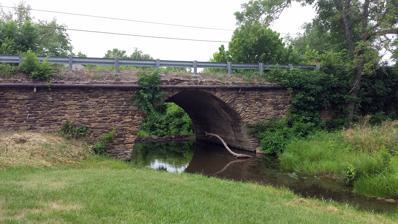
Building: Goff Farm Stone Bridge
Country: United States of America
Year built: 1860
United States historic place Goff Farm Stone Bridge U.S. National Register of Historic Places Location in Arkansas Show map of Arkansas Location in United States Show map of the United States Nearest city Fayetteville, Arkansas Coordinates 36°02′38″N 94°06′35″W / 36.04398°N 94.10977°W / 36.04398; -94.10977 Area less than one acre Built 1860 ( 1860 ) Architectural style Masonry deck arch MPS Historic Bridges of Arkansas MPS NRHP reference No. 09001262 Added to NRHP January 21, 2010 The Goff Farm Stone Bridge is a historic bridge in eastern Fayetteville, Arkansas . It carries Goff Farm Road (County Road 170) across an unnamed creek just north of Stonebridge Meadows Golf Club. The bridge is a single-span stone arch with a span of 20 feet (6.1 m) and a total bridge length of 150 feet (46 m). The bridge's builder is unknown, and its design suggests it was built circa 1860, when the road it carries was a major east–west thoroughfare connecting Fayetteville and Huntsville . It is believed to be the oldest masonry bridge in the state, and is one of the state's small number of surviving 19th-century stone bridges. The bridge was listed on the National Register of Historic Places in 2010. See also List of bridges documented by the Historic American Engineering Record in Arkansas List of bridges on the National Register of Historic Places in Arkansas National Register of Historic Places listings in Washington County, Arkansas References